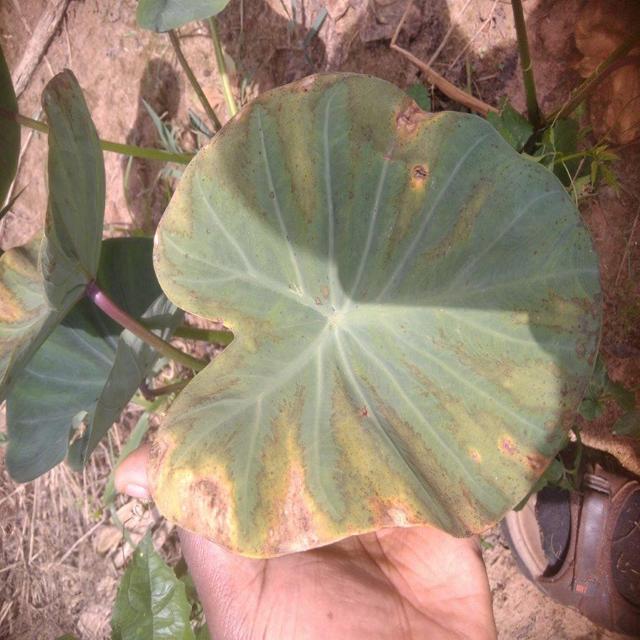
Label: Mid_Blight